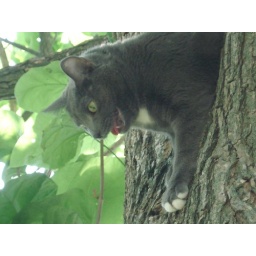
cat in tree 027